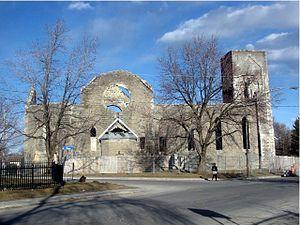
Ancienne église St-Paul d'Aylmer, Québec rasée par les flammes en 2010, secteur d'Aylmer, Gatineau, Qc. en Outaouais